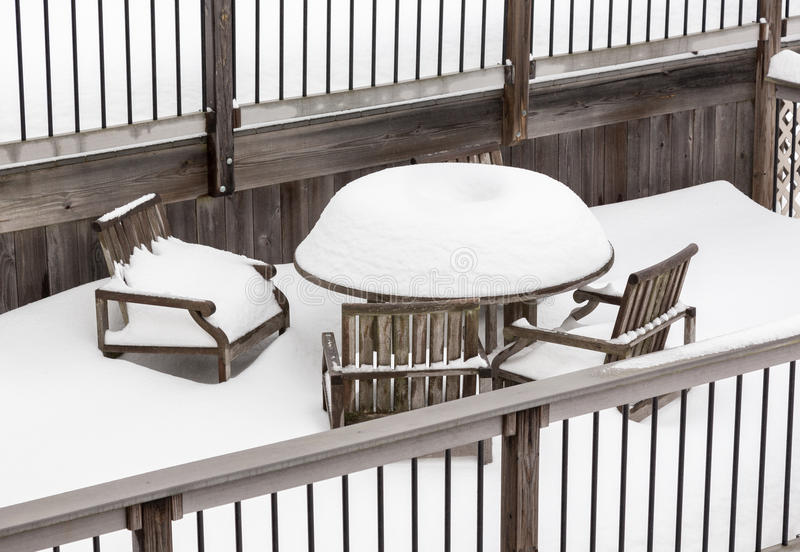
Weather: snow or frosty